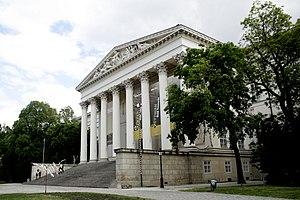
Cet article présente une liste non exhaustive de musées en Hongrie, classés par ville.
Le musée national hongrois est un musée consacré à l'histoire de la Hongrie. Symbole de la Révolution hongroise de 1848, il est situé à Budapest. L'édifice est l'œuvre de Mihály Pollack.